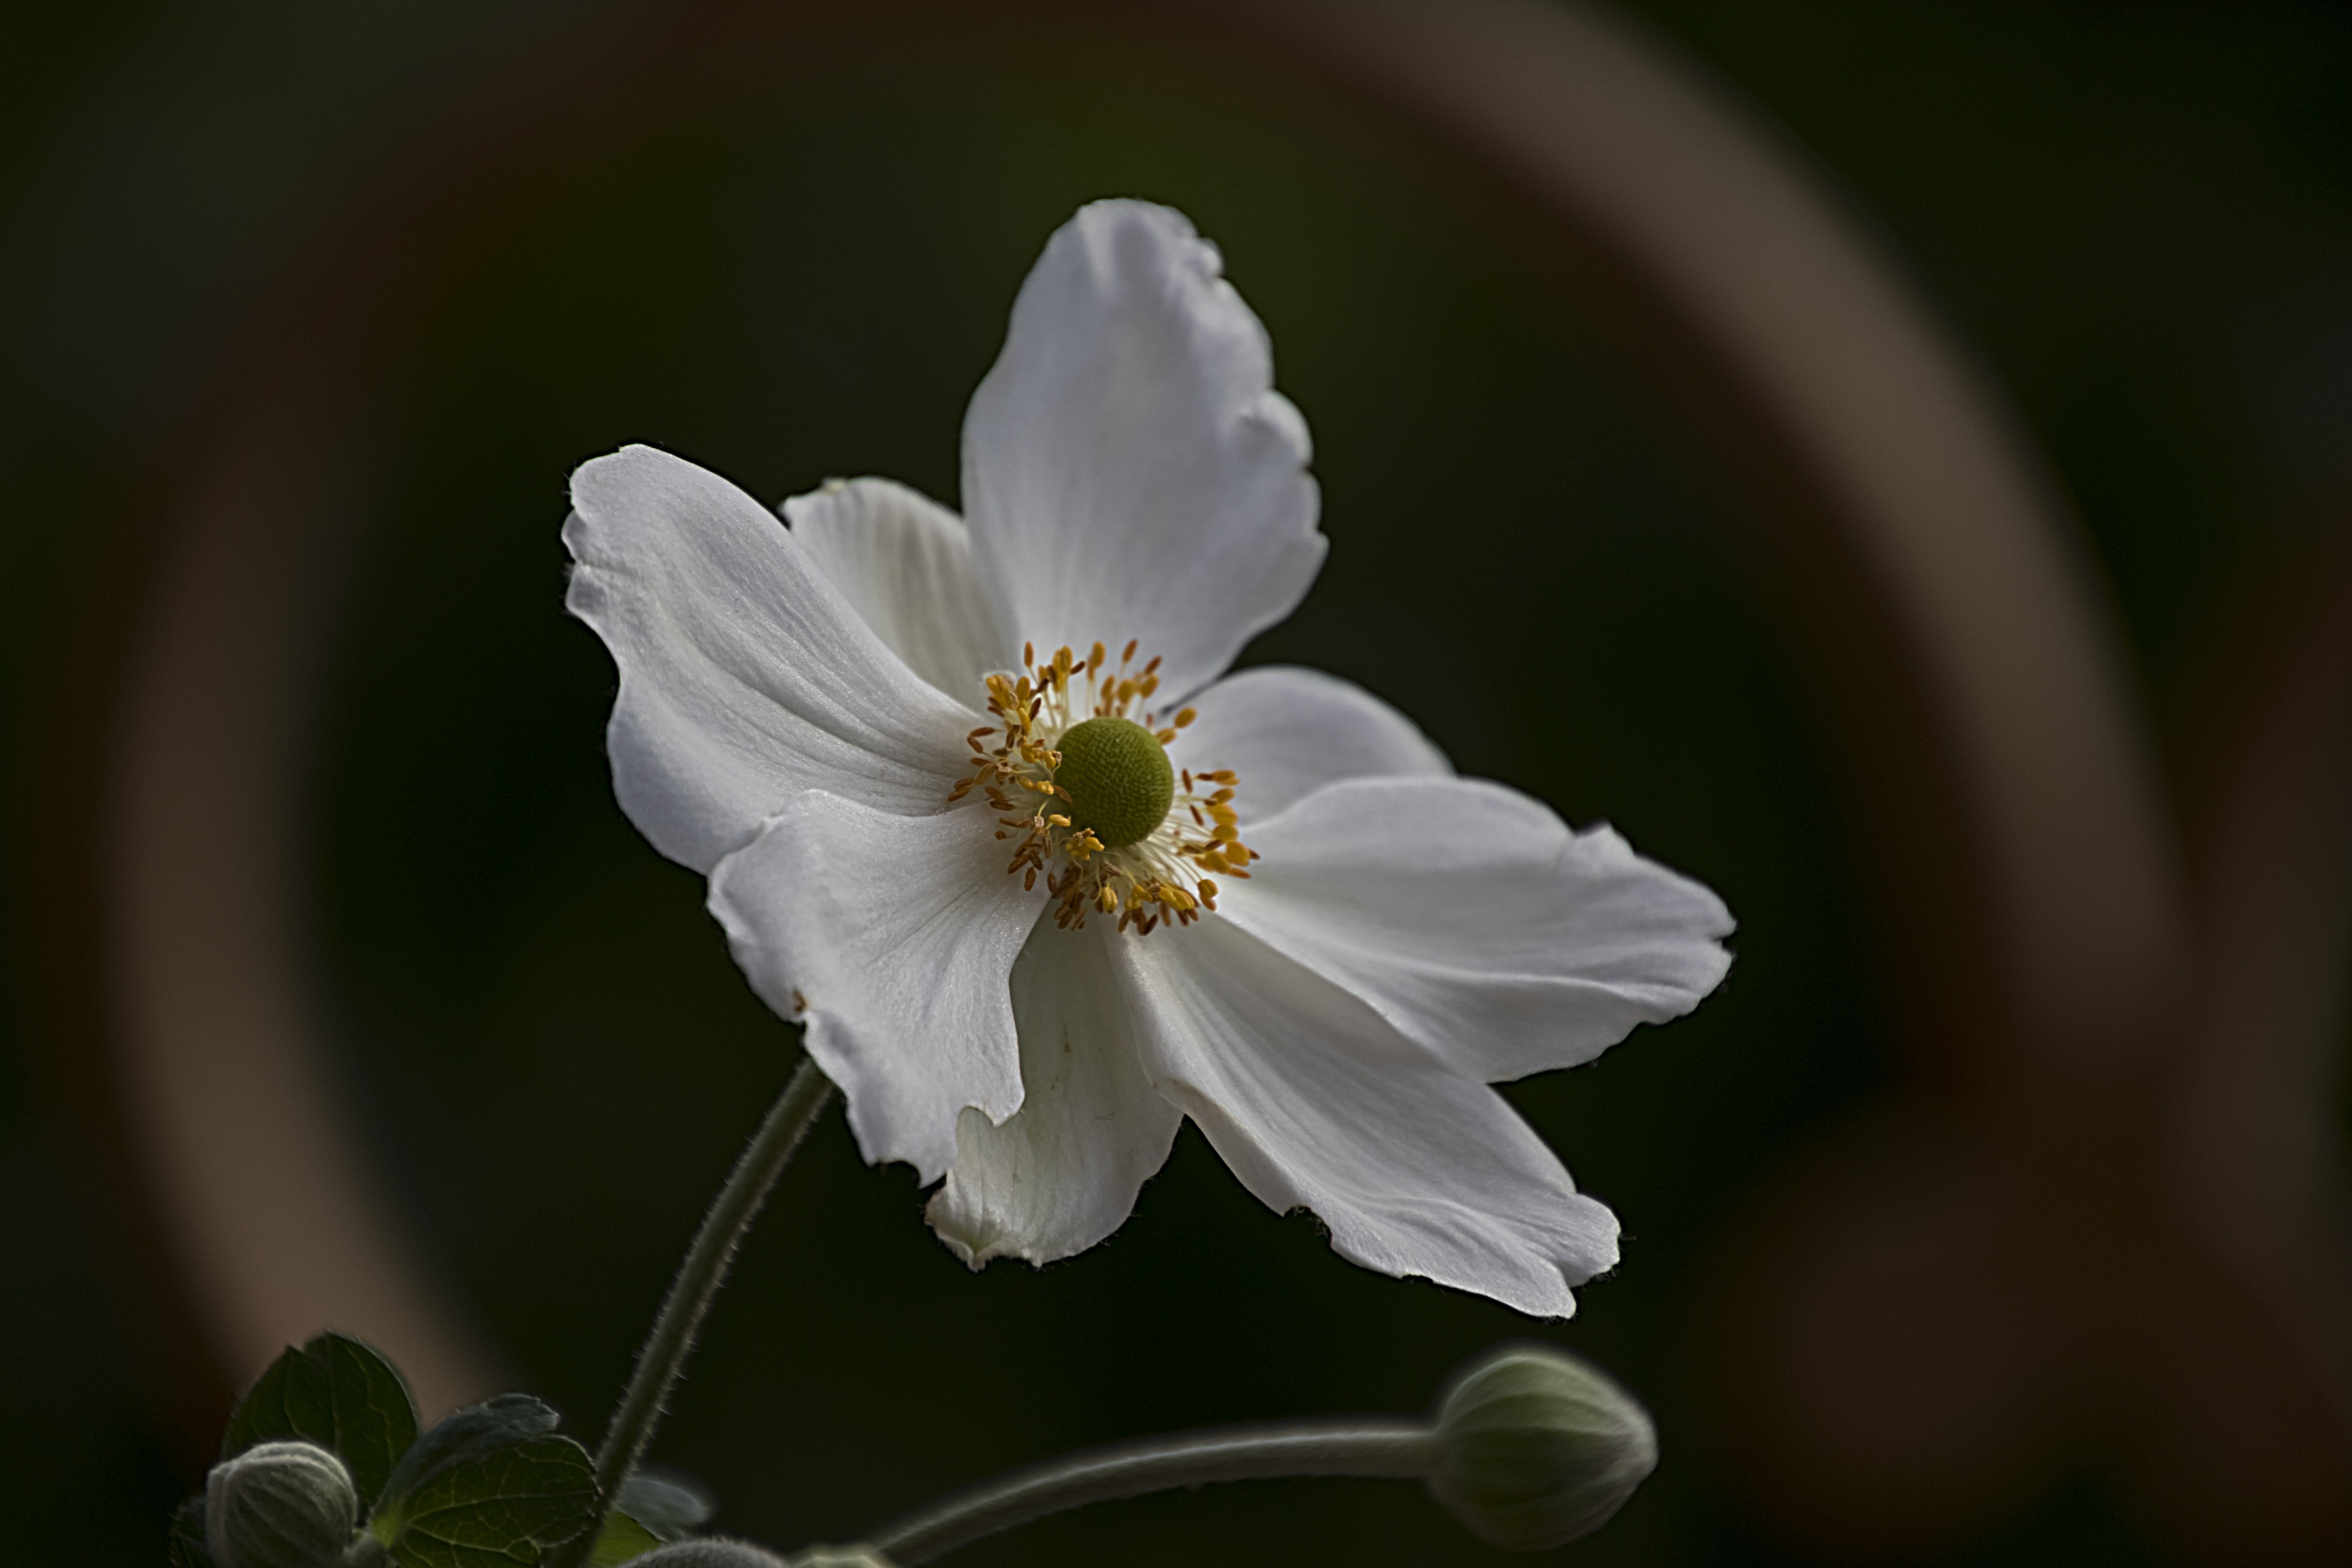
nature, blossom, winter, plant, white, photography, flower, petal, rose, produce, botany, garden, flora, wildflower, close up, macro photography, flowering plant, plant stem, land plant